MS Asuka II

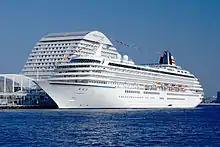
"Asuka II" moored at Kobe, Japan in September 2006

During "Crystal Harmony"s maiden voyage in the South American and Caribbean waters, the ship caught on fire due to a fuel leak in an auxiliary engine room some from Cristóbal. "Crystal Harmony" drifted without power for sixteen hours but after repairs made it to port under her own steam and disembarked her passengers in Panama. She sailed to the island of Curaçao, escorted by a tugboat, for repairs.